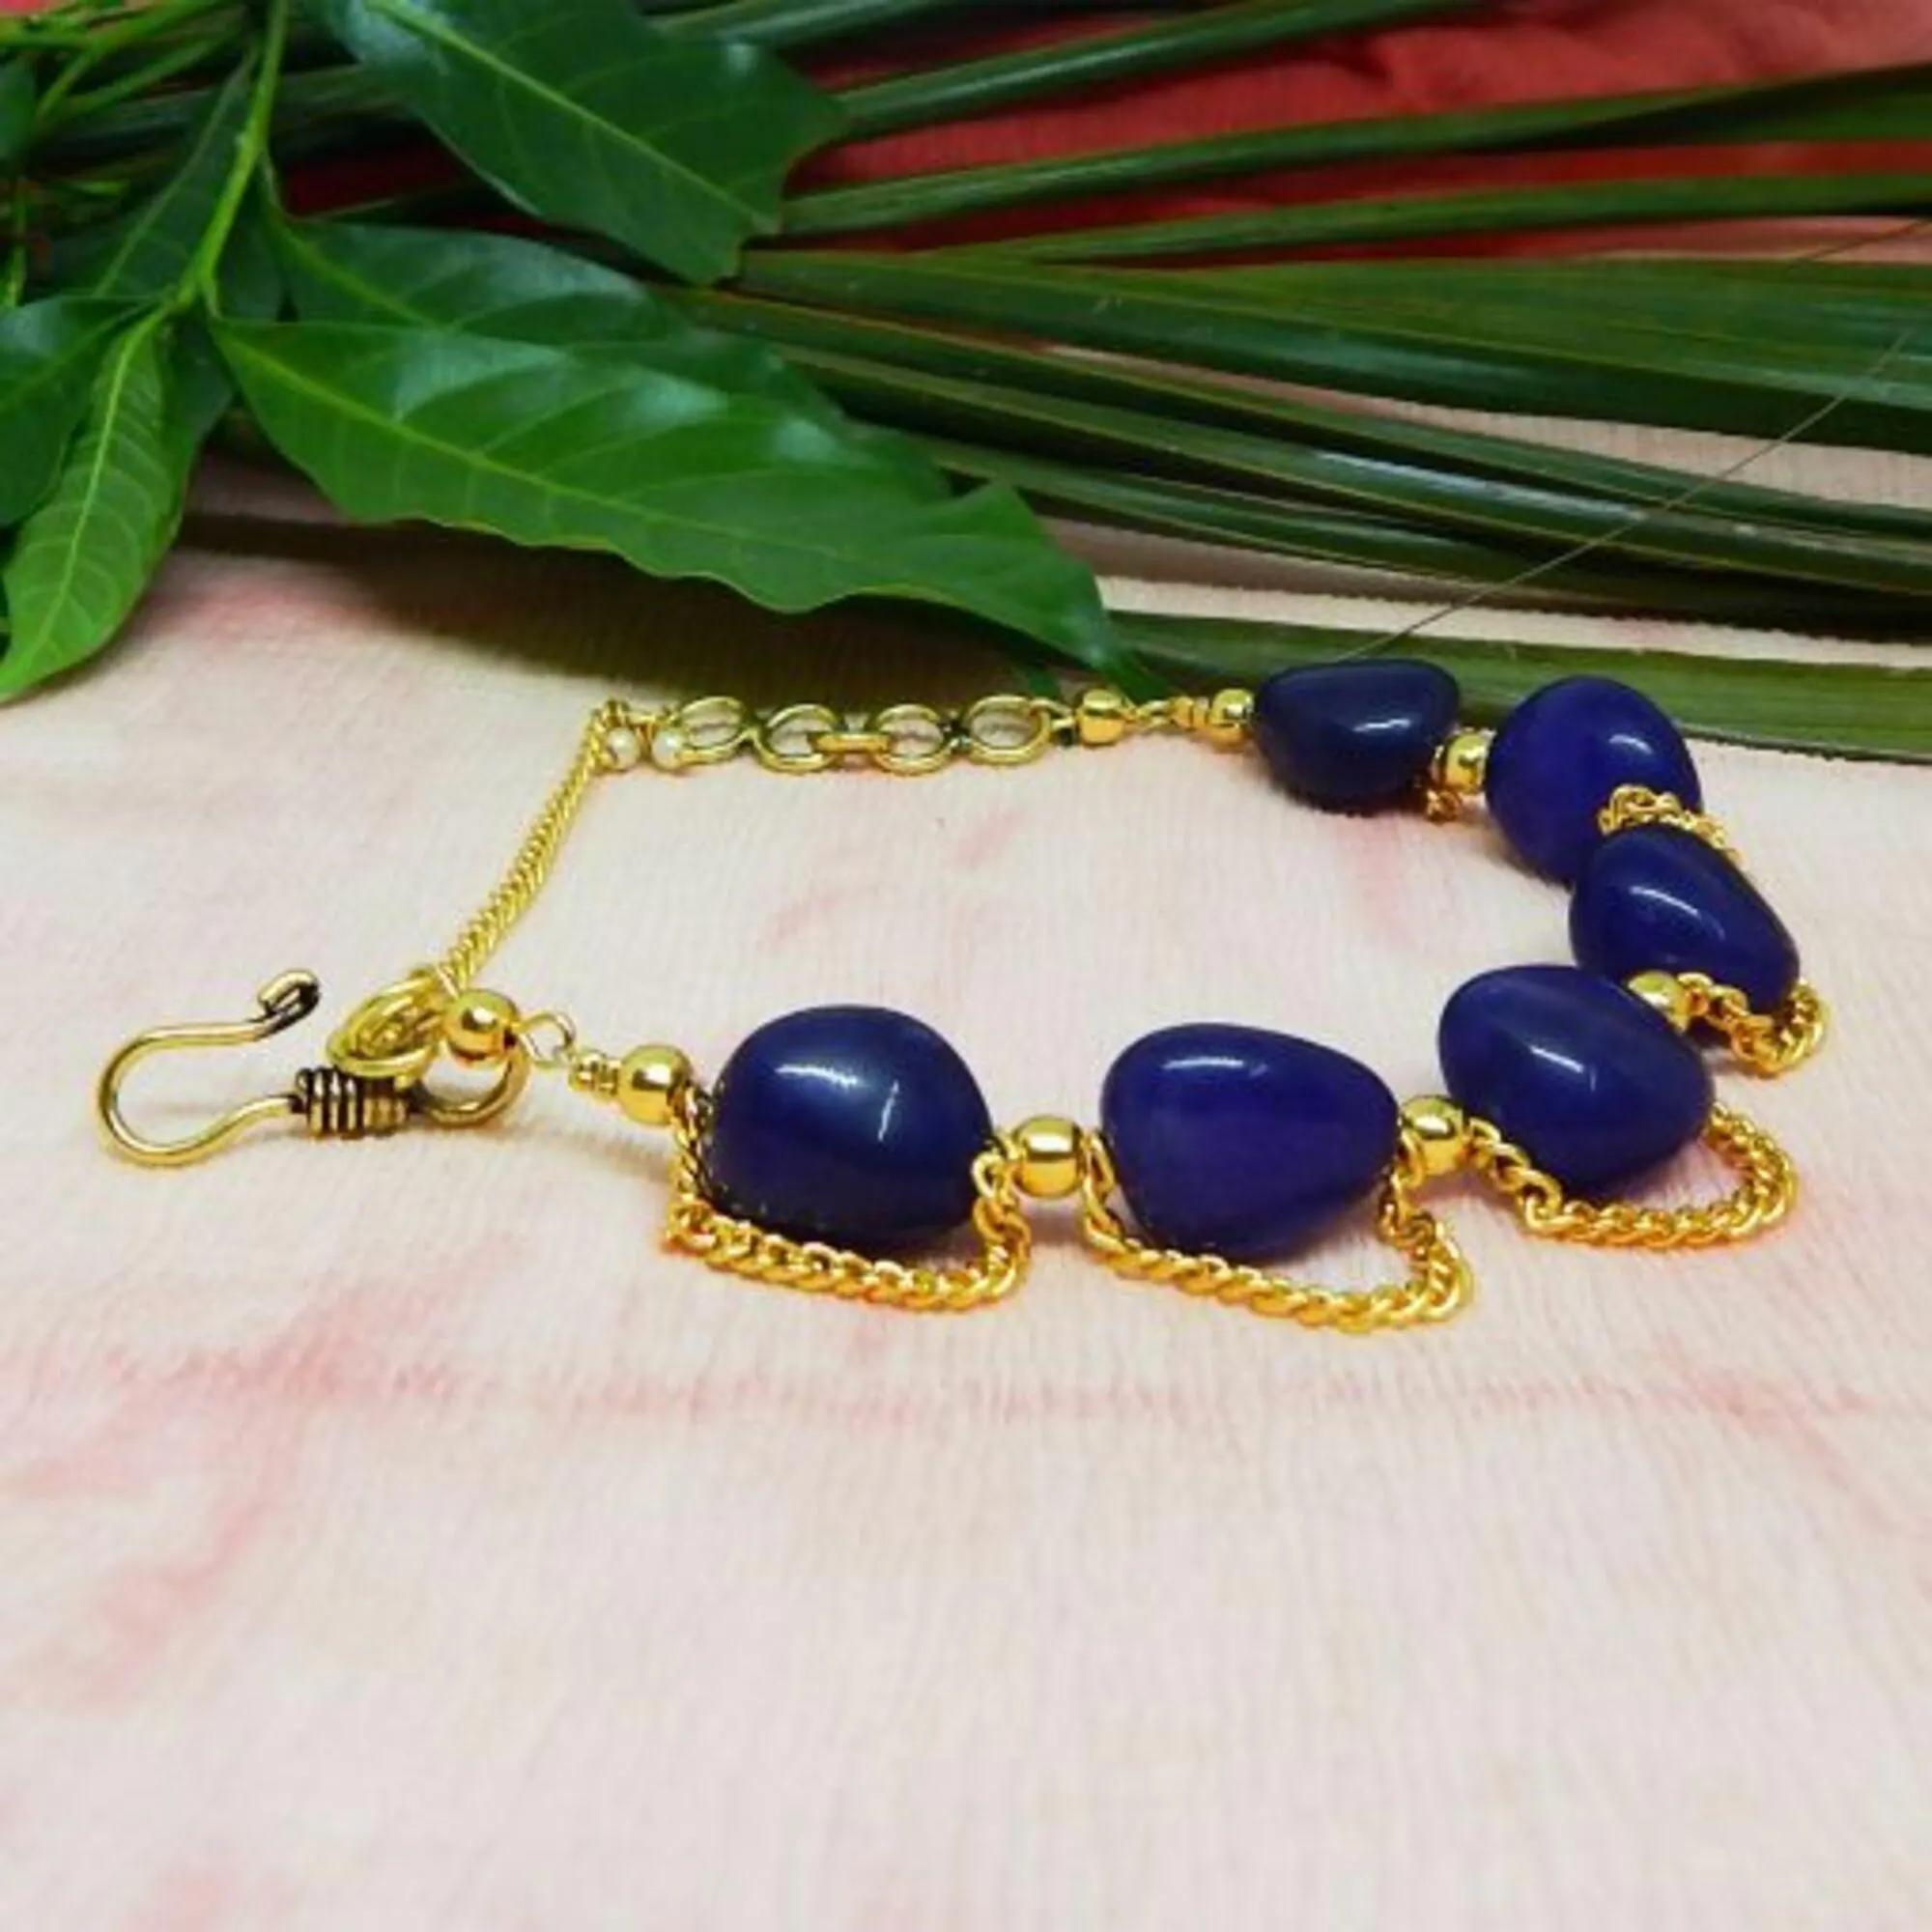
Jaya Vision Enterprises Gemstone Blue Agate Tumble for Third eye Chakra Bracelet
Type: Bracelets
Brand: JAYA VISION ENTERPRISES
Price: Rs. 440
 Blue Agate Bracelet for Third eye ChakraBlue Agate Tumble with gold polish Copper metal beads and chain.Blue Agate brings about clearity of mind and gives self confidence. Helps in meditation and causes spritual upliftmentHelps in Chronic Pain, Asthama, AIDS, Brain injury, Ears and detoxifying body.